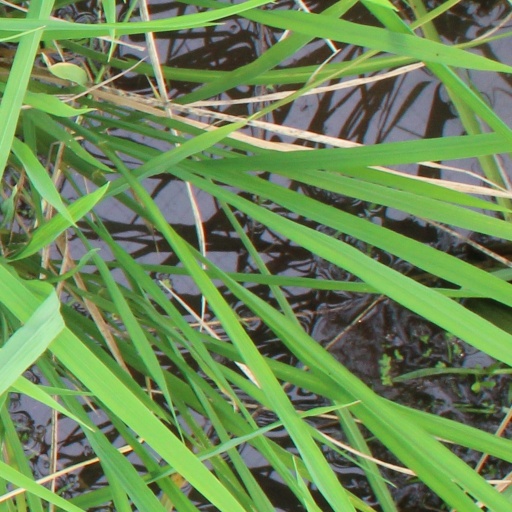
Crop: rice